Casino de Madrid

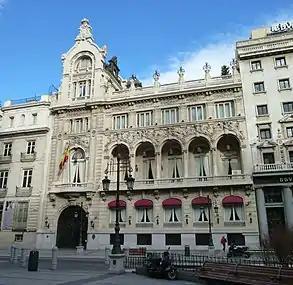
Exterior view in 2011

The is currently located in Madrid, Spain on number 15 Calle de Alcalá. It was born as a social club in 1836, outside of politics and with the intention of being a place where its members could congregate in peace. It was declared "Bien de Interés Cultural" in 1993.